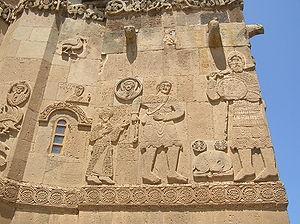
L'église Sainte-Croix d'Aghtamar, aujourd'hui un musée, est une ancienne église arménienne située sur l'île d'Akdamar, sur le lac de Van, aujourd'hui en Turquie. Elle faisait jadis partie d'un monastère, dont les principaux bâtiments ont été commandés par le roi Gagik Iᵉʳ Arçrouni et construits entre les années 915 et 921. Les autres églises qui se trouvaient tout autour du lac, plus de 150, furent par contre dès 1920 détruites ou affectées à d'autres usages. Qui plus est, sur les 2500 églises et 500 monastères d’Arménie Occidentale, l’église Sainte-Croix d’Aghtamar fait partie des deux seules églises, avec Vasourp Guiragos, restaurées.
Khatchik-Gagik ou plus simplement Gagik Iᵉʳ Arçrouni est un prince, puis un roi de Vaspourakan de 908 à 936/937 ou 943/944 de la famille arménienne des Arçrouni.